Marine construction

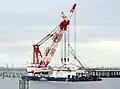
Barge outfitted with Cranes is towed into position.

Marine construction is the process of building structures in or adjacent to large bodies of water, usually the sea. These structures can be built for a variety of purposes, including transportation, energy production, and recreation. Marine construction can involve the use of a variety of building materials, predominantly steel and concrete. Some examples of marine structures include ships, offshore platforms, moorings, pipelines, cables, wharves, bridges, tunnels, breakwaters and docks. Marine construction may require diving work, but professional diving is expensive and dangerous, and may involve relatively high risk, and the types of tools and equipment that can both function underwater and be safely used by divers are limited. Remotely operated underwater vehicles (ROVs) and other types of submersible equipment are a lower risk alternative, but they are also expensive and limited in applications, so when reasonably practicable, most underwater construction involves either removing the water from the building site by dewatering behind a cofferdam or inside a caisson, or prefabrication of structural units off-site with mainly assembly and installation done on-site.